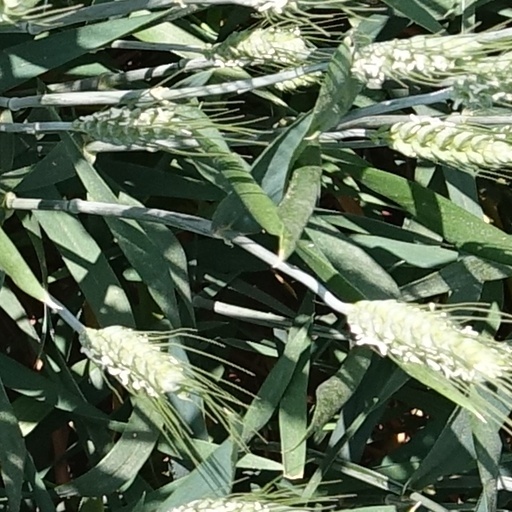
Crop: wheat